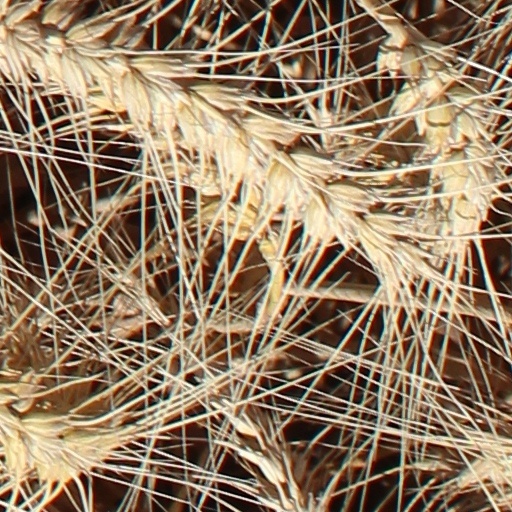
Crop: wheat